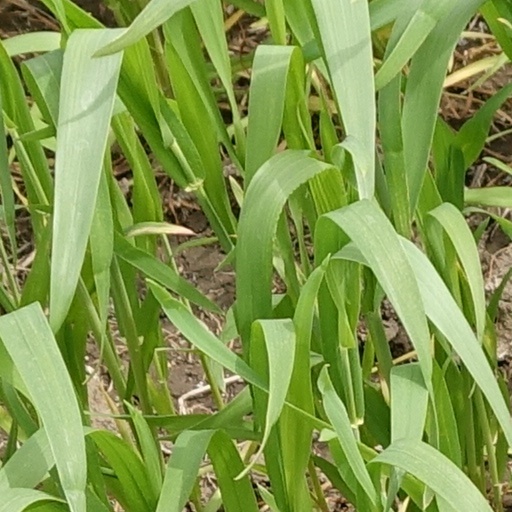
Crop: wheat